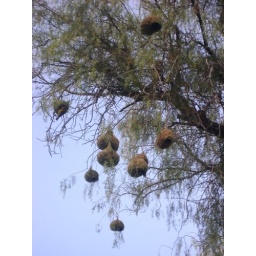
Curious nests from Weaver birds hanging in trees at Matjiesfontein